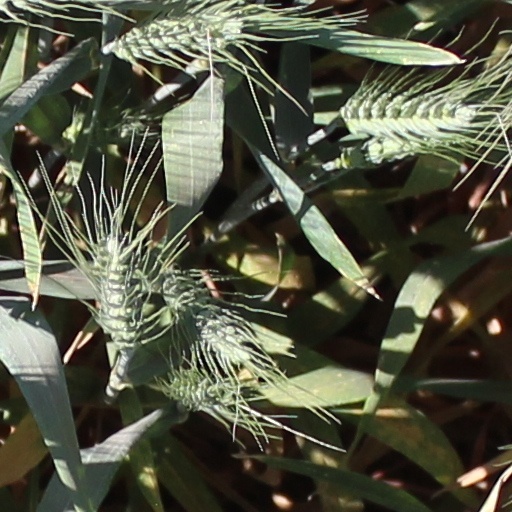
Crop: wheat